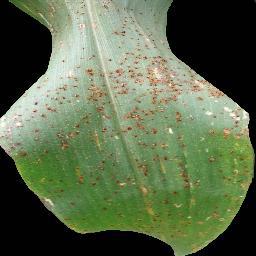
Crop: corn
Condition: (maize)_common_rust